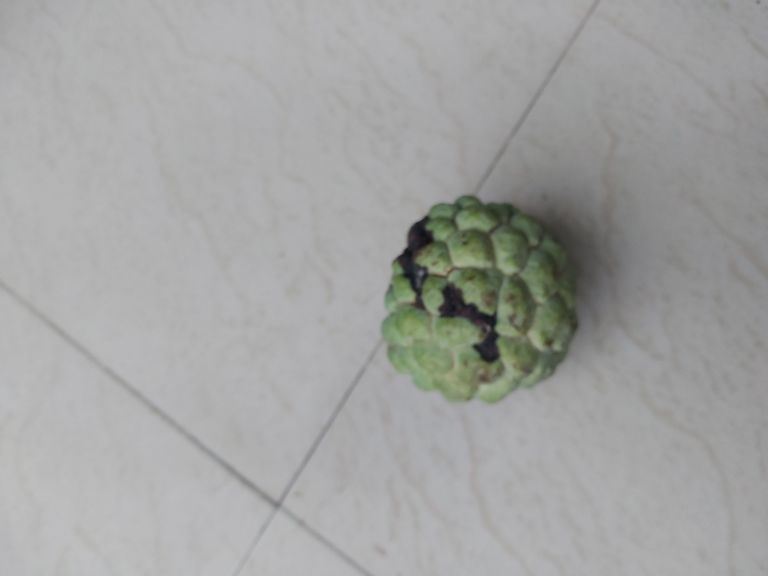
Disease label: Diplodia Rot